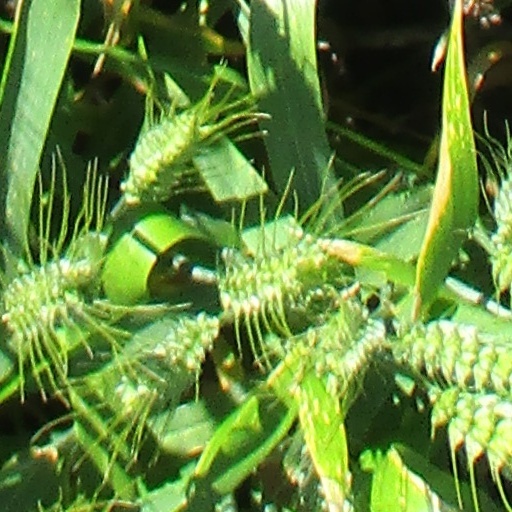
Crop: wheat